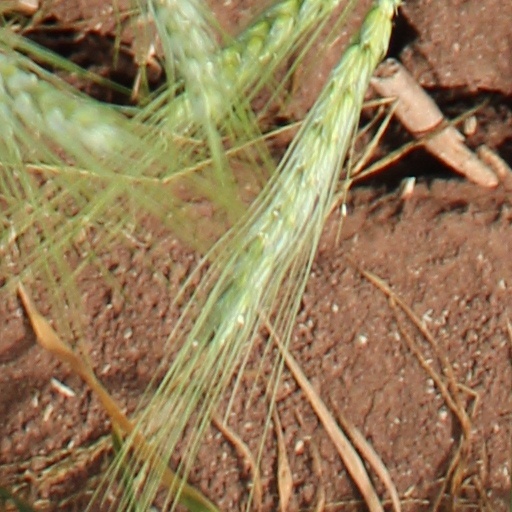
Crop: wheat